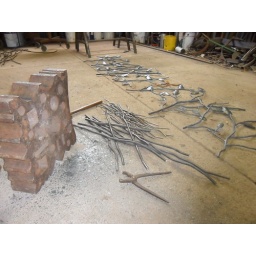
Hammering round bar to form balustrading in the shape of oak tree branches